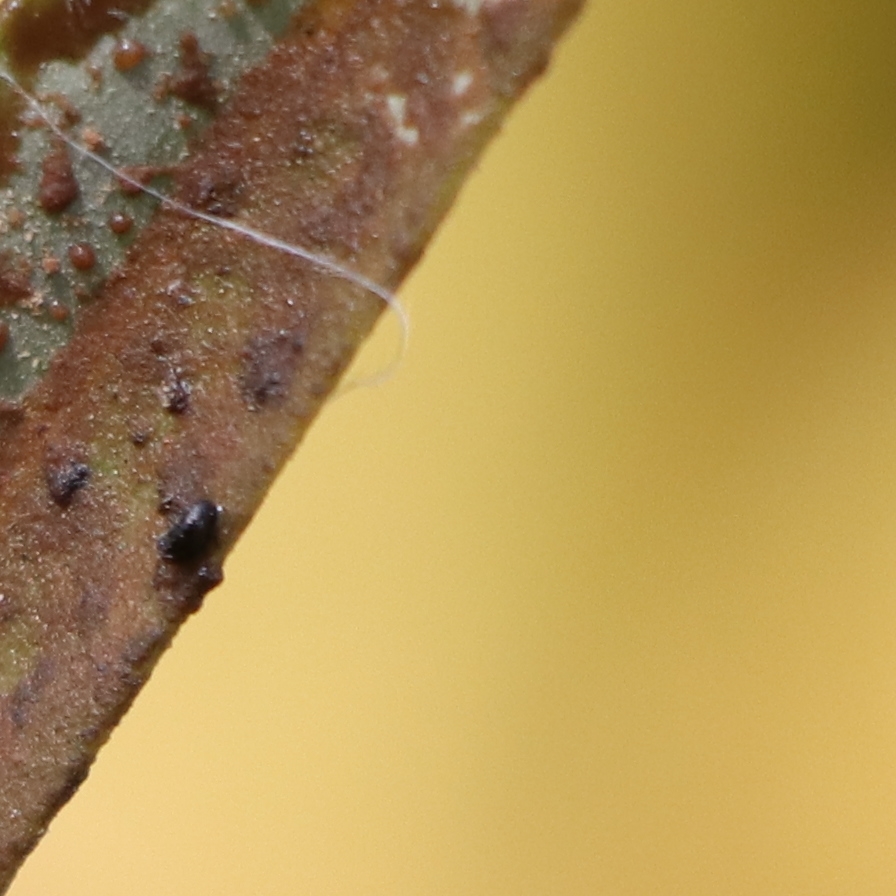
Label: Honey